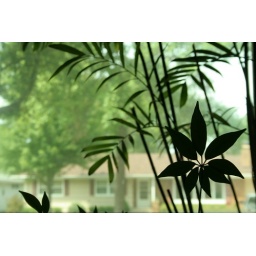
plants by the window